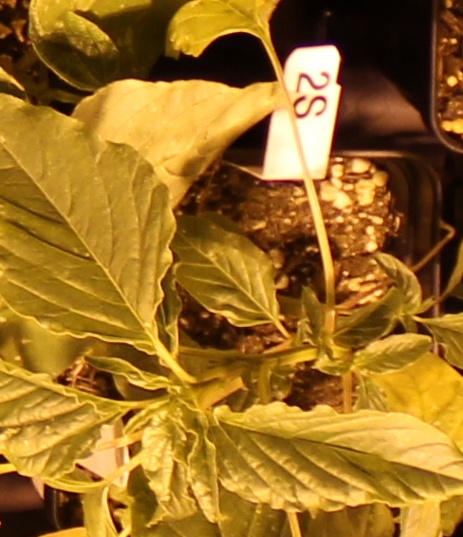
Label: Palmer Amaranth